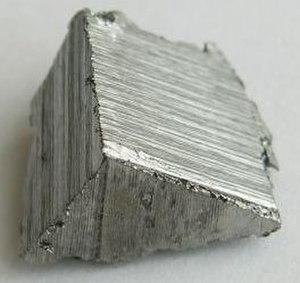
Les lanthanides sont une famille du tableau périodique comprenant les 15 éléments allant du lanthane au lutécium. Avec le scandium et l'yttrium, ces éléments font partie des terres rares. Ils tirent leur nom du lanthane, premier de la famille, en raison de leurs propriétés chimiques très semblables à ce dernier, du moins pour les plus légers d'entre eux. On les désigne parfois sous le symbole chimique collectif Ln, qui représente alors n'importe quel lanthanide. Ce sont tous des éléments du bloc f, hormis le lutécium, qui appartient au bloc d. Ils forment tous des cations trivalents Ln³⁺ dont la chimie est très largement déterminée par leur rayon ionique, qui décroît régulièrement du lanthane au lutécium.
L'erbium est un élément chimique de symbole Er et de numéro atomique 68.